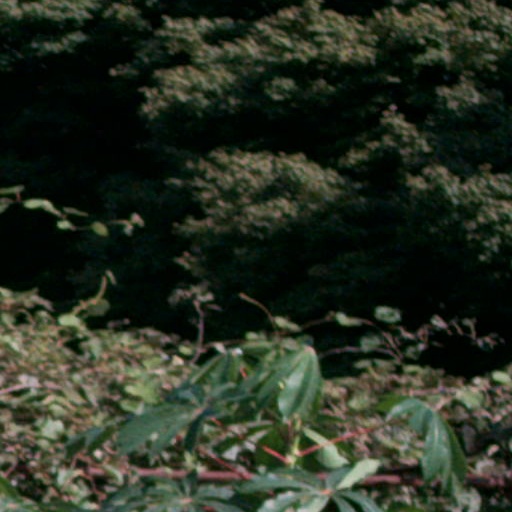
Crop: cassava